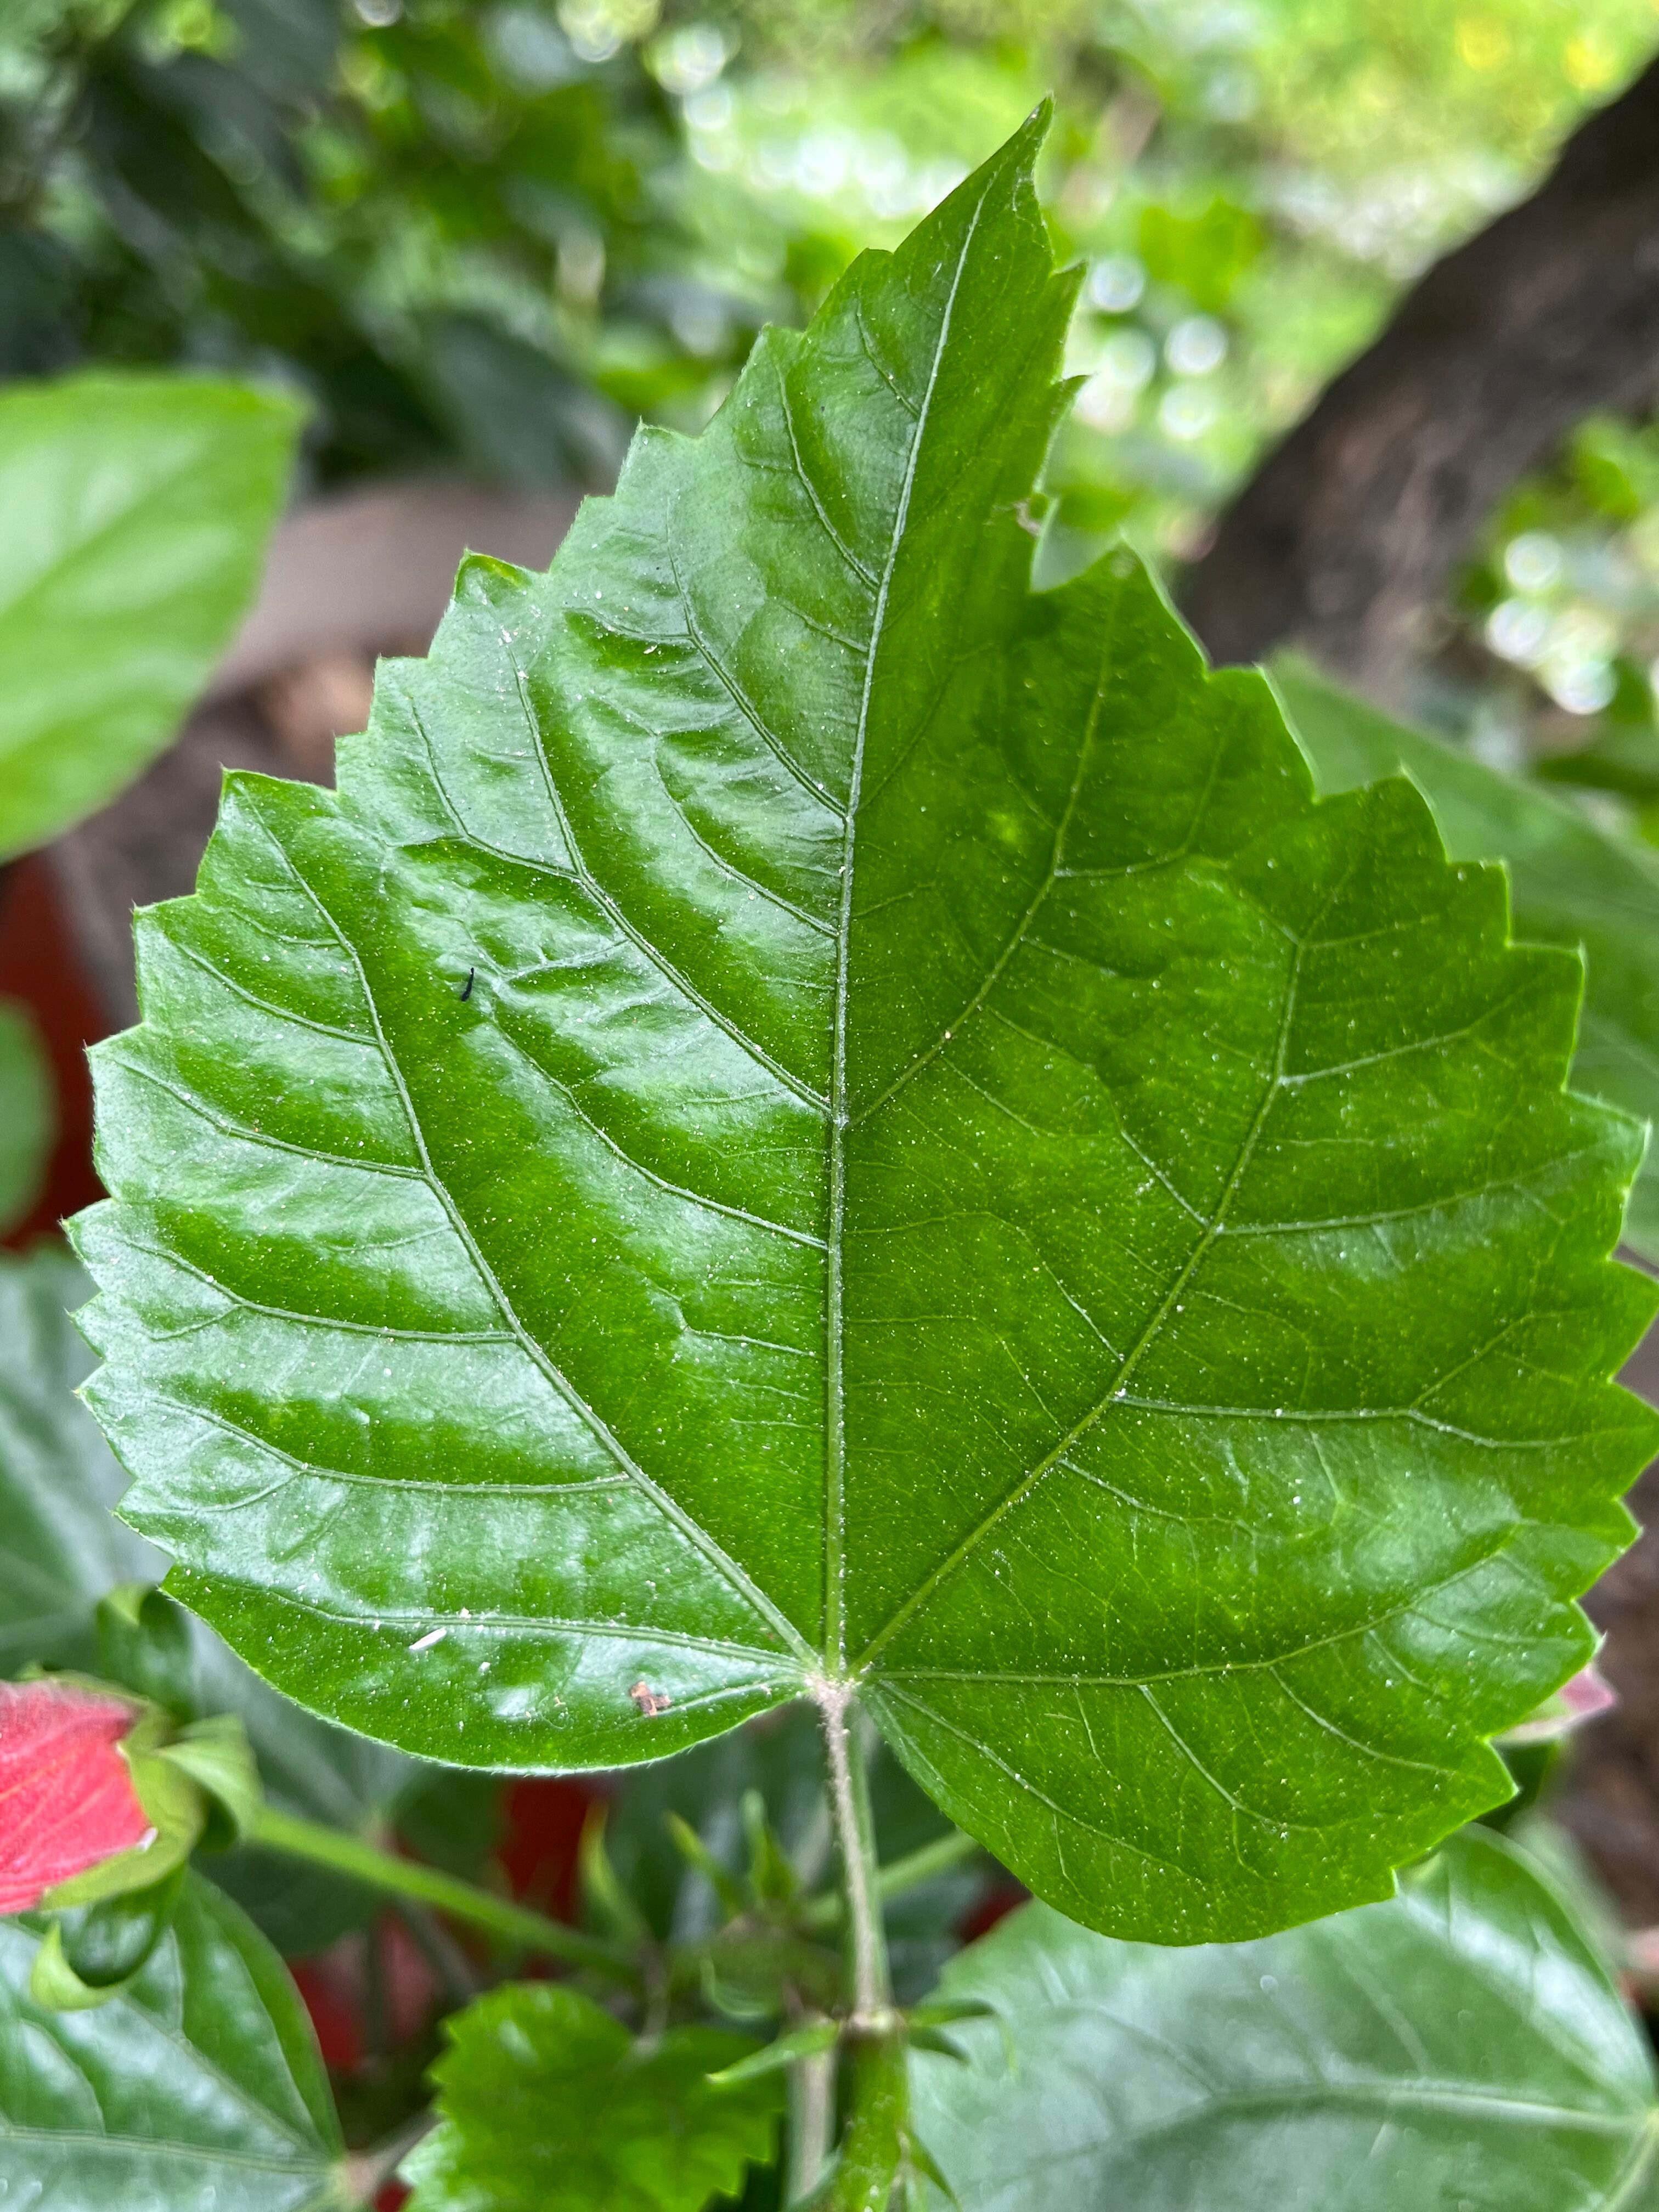
Plant species: hibiscus-rosa-sinensis